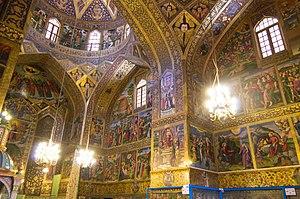
Cathédrale Saint-Sauveur d'Ispahan